Guy Tachard

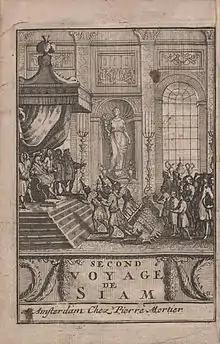
"Second voyage du pere Tachard et des Jesuites envoyes par le roy" (1689)

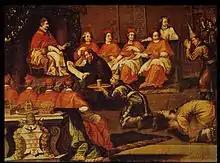
Tachard, with Siamese envoys, translating the letter of king Narai to Pope Innocent XI, December 1688

Guy Tachard (1651 – 1712), also known as Père Tachard, was a French Jesuit missionary and mathematician of the 17th century, who was sent on two occasions to the Kingdom of Siam by Louis XIV. He was born in Marthon, near Angoulême.